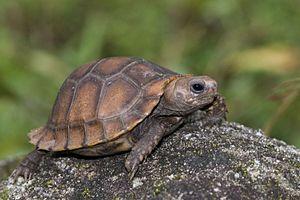
Indotestudo travancorica est une espèce de tortues de la famille des Testudinidae.